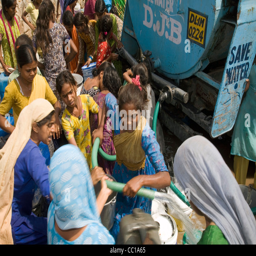
women in the slum who have no running water fill containers of fresh water from a truck